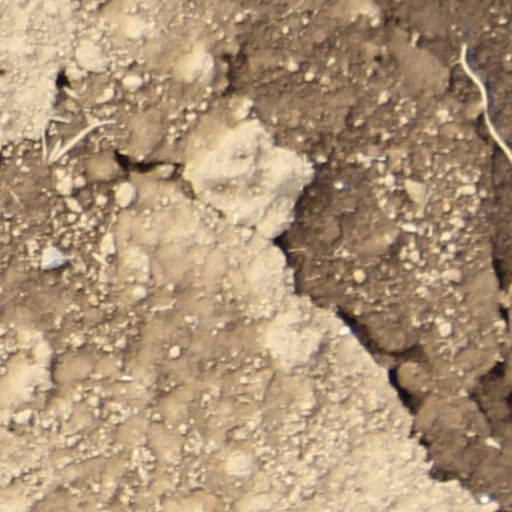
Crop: wheat